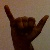
The image shows a hand gesture representing the letter 'Y' in Indian Sign Language.